Europa-Center

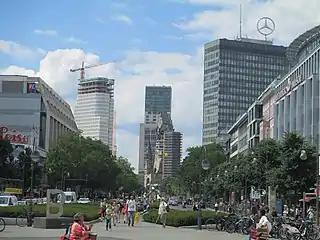
View from Tauentzienstraße

On top of the high-rise, and visible across Berlin, is a large metal star-in-a-circle symbol, the logo of car manufacturer Mercedes-Benz. It weighs 15,000 kg, has an outer diameter of 10 metres, completes approximately two revolutions a minute, and glows at night with the help of 681 fluorescent tubes. The shopping mall initially comprised an ice rink (closed in 1974) and the "Royal Palast" cinema, with the world's largest projection screen at the time of its opening in 1965 (closed in 2004). There was also an observation deck on the roof.